Brett Burton

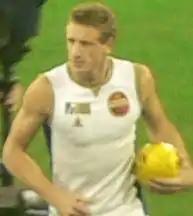

Brett Burton (born 4 May 1978) is a retired Australian rules footballer who played in the Australian Football League. He was picked up at Pick 16 in the 1998 AFL Draft by the Adelaide Football Club. He is noted for his spectacular high marking, which saw him win the AFL Mark of the Year in 2009, and freakish goal sense.